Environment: real
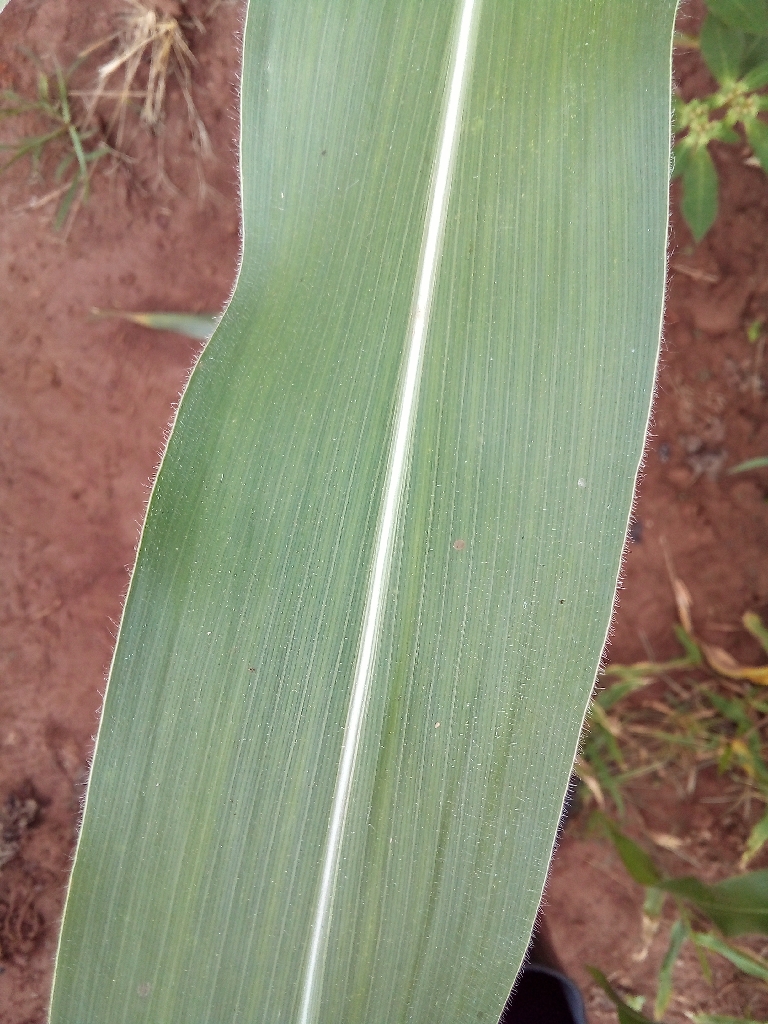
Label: healthy